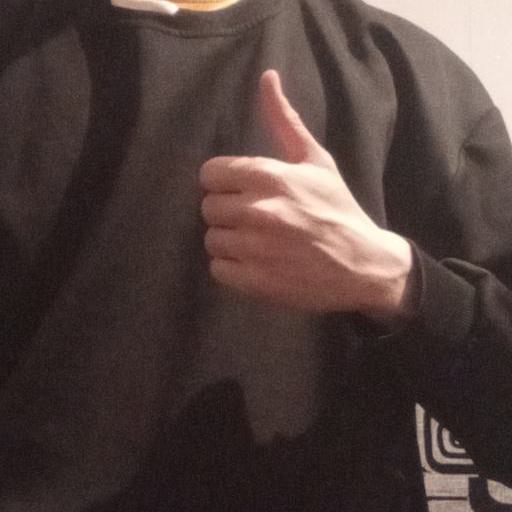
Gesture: like